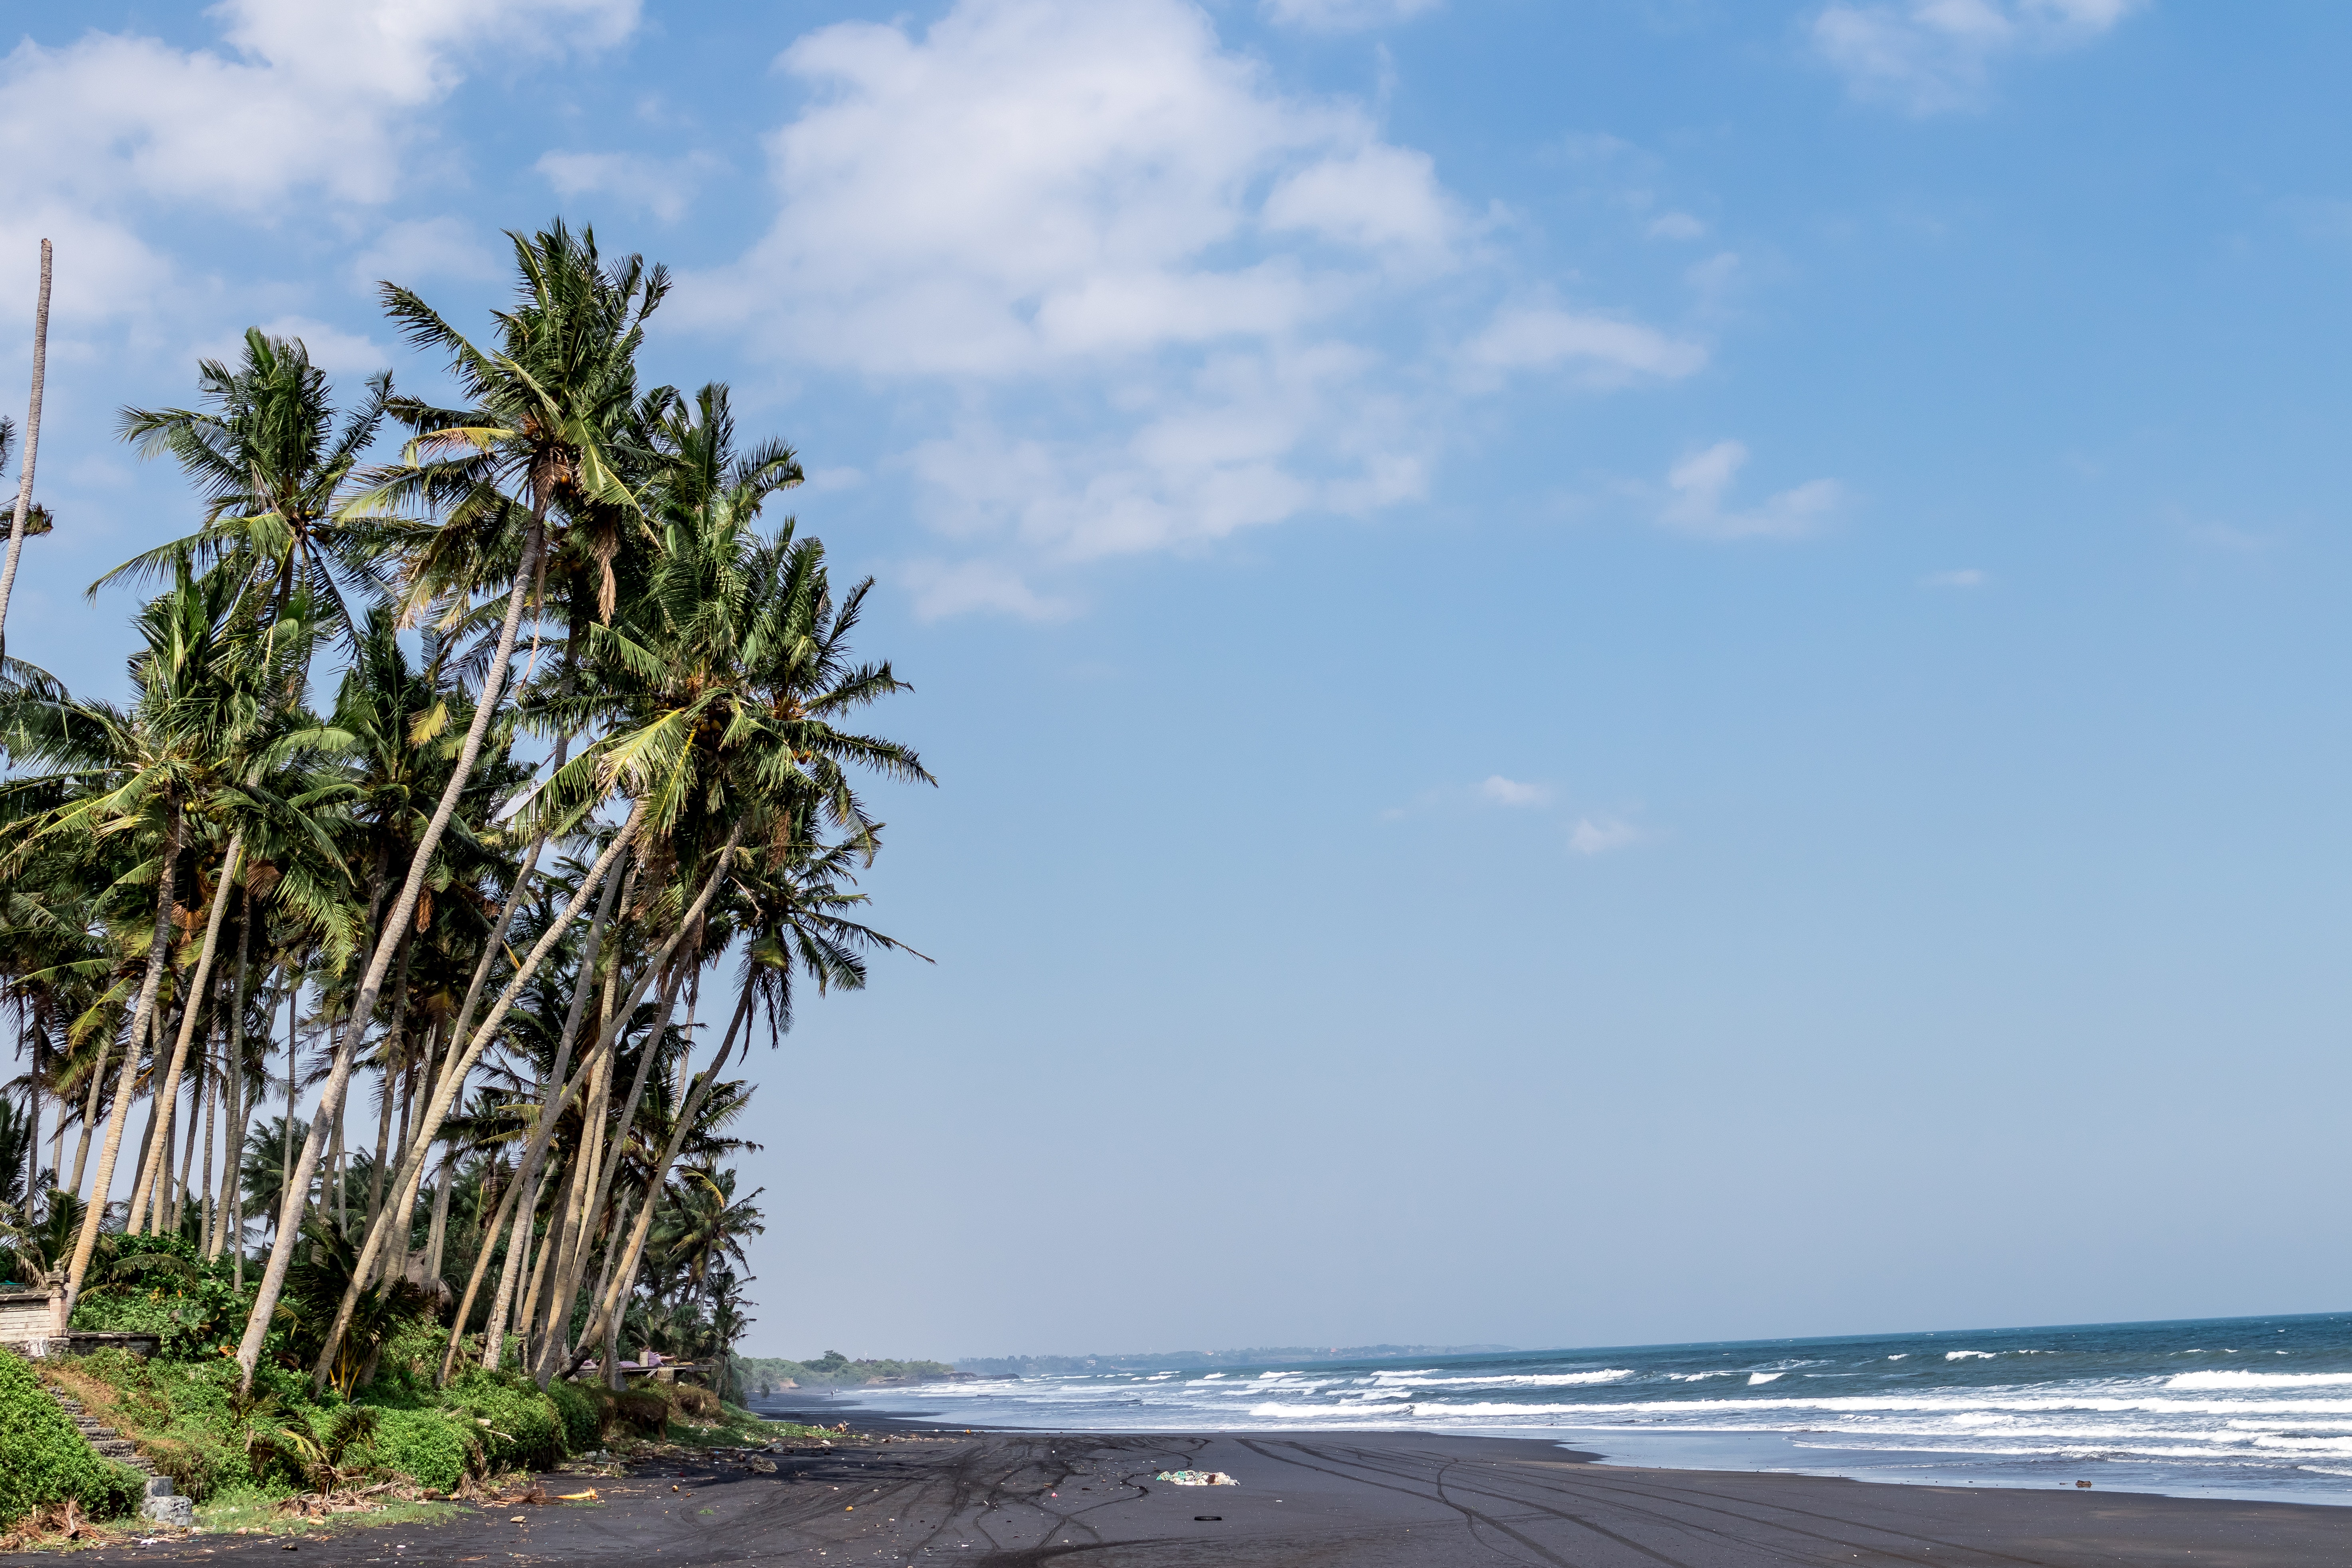
tree, sky, beach, ocean, palm tree, vegetation, sea, shore, tropics, arecales, coast, daytime, woody plant, caribbean, plant, elaeis, attalea speciosa, vacation, cloud, coastal and oceanic landforms, wave, wind wave, horizon, borassus flabellifer, sand, coconut, bay, landscape, date palm, wind, tourism